Eugene (actress)

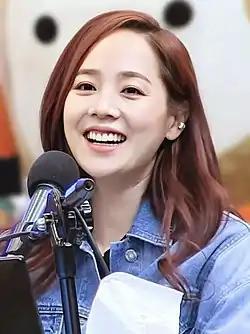
Eugene in February 2021

Kim Yoo-jin (born March 3, 1981), known anglicizedly and mononymously as Eugene, is a South Korean actress and singer. She is a former member of the girl group S.E.S., which went on to become one of South Korea's best-selling artists. Following the group's disbandment in 2002, she subsequently left SM Entertainment and released two solo studio albums.